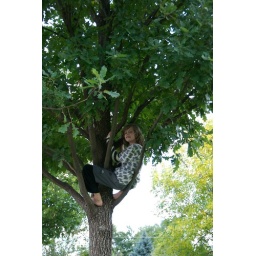
monkey in a tree